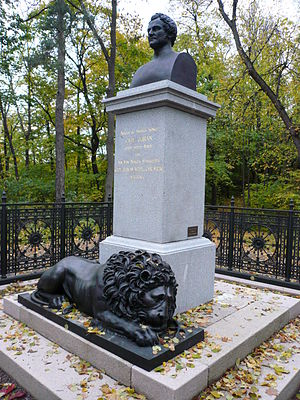
Moss Jernværk / Tiden med Ankerne / Det Bernt Ankerske Fideikommis (1805–1820)
Wedel-Jarlsbergmonumentet på Dronningberget på Bygdøy i Oslo er udført af billedhugger Hans Michelsen i 1845
Moss Jernverk var et jernværk i Moss i Norge, grundlagt i 1704. Værket var i mange år byens største bedrift, og med kraft fra Mossefossen blev malm hovedsagelig fra Arendalsfeltet smeltet og bearbejdet til en række produkter. Fra midten af 1700-tallet var værket Norges ledende rustningsbedrift og støbte hundredvis af tunge kanoner i jern. Norges første valseværk for jern blev også anlagt her.